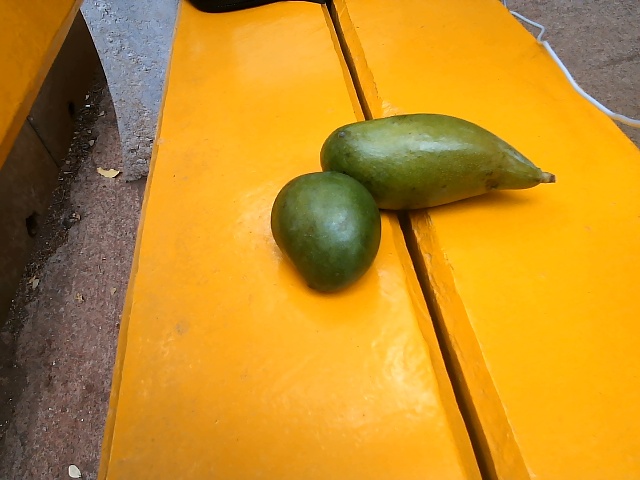
Label: Raw_Mango